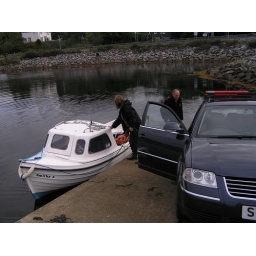
Bill putting his boat in the water at Lochinver